Ground squirrel

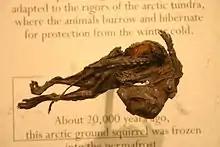
20,000-year-old Arctic ground squirrel mummy

"Palaeosciurus" from Europe is the oldest known ground squirrel species, and it does not seem to be particularly close to any of the two to three living lineages (subtribes) of Marmotini. The oldest fossils are from the Early Oligocene, more than 30 million years ago (Mya), but the genus probably persisted at least until the mid-Miocene, some 15 Mya.